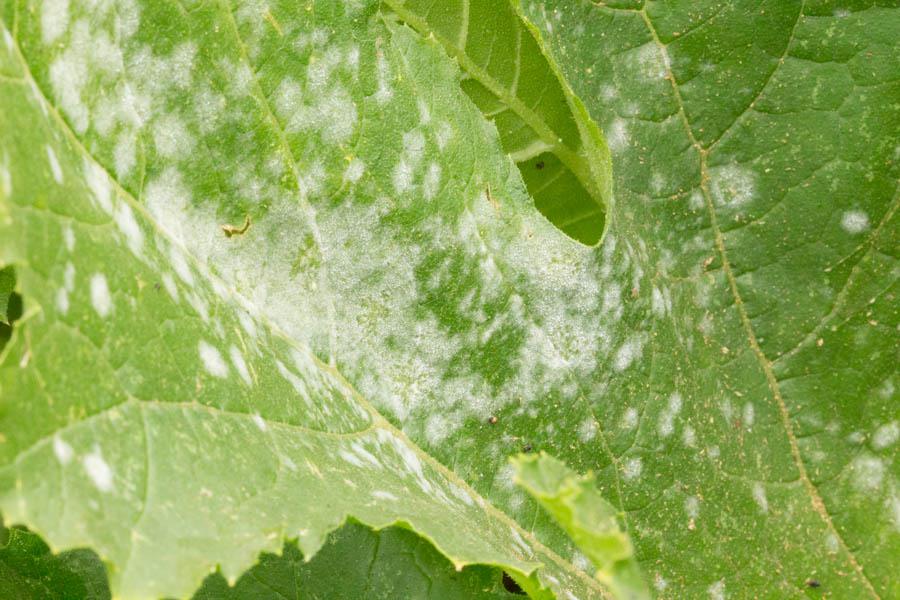
Plant: Zucchini
Disease: zucchini powdery mildew